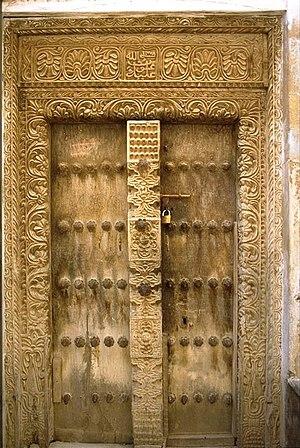
La culture de la Tanzanie désigne d'abord les pratiques culturelles observables de ses 51 000 000 d'habitants.
La culture swahilie est la culture partagée par les populations de la côte de l'Afrique de l'Est. Le terme viendrait du pluriel du mot arabe sahel ساحل : sawahil سواحل, qui signifie côte ou frontière. Ces populations sont d'origine bantoue avec des apports arabes et, dans une moindre mesure, persans. Les cités-États côtières comme Mombasa, Gede, Malindi et les archipels de Zanzibar, des Comores, de Kilwa et de Lamu, formaient une unité de culture swahilie prospère et renommée, vivant du commerce de marchandises africaines destinées aux marchés locaux et orientaux. Ces populations parlaient des langues voisines, variantes du swahili, et partageaient un certain nombre de valeurs propres. C'est avant tout une culture urbaine, africaine et musulmane. Les arabes appelaient al-Zanj les territoires sous la domination de ces cités, d'où le nom souvent donné à la région de « Zenj » ou « Zanguebar ».
Le Zanguebar ou Zanj, voire Zingium ou côte swahilie, sont des anciennes appellations de la même partie de la côte de l'Afrique orientale qui se trouve répartie aujourd'hui entre le Mozambique, la Tanzanie, le Kenya et la Somalie. Elle comporte aussi les îles côtières, et on y inclut parfois également la côte musulmane de Madagascar.
La Tanzanie, en forme longue la république unie de Tanzanie ou république-unie de Tanzanie, en swahili Tanzania et Jamhuri ya Muungano wa Tanzania, en anglais Tanzania et The United Republic of Tanzania, est un pays d'Afrique de l'Est situé en bordure de l'océan Indien, dans la partie tropicale de l'hémisphère sud. Il est entouré au nord par le Kenya et l'Ouganda, à l'ouest par le Rwanda, le Burundi et la République démocratique du Congo, au sud-ouest par la Zambie et le Malawi et au sud par le Mozambique. Le pays couvre 945 087 km² et compte 58,5 millions d'habitants en 2018, essentiellement bantous. Sa capitale est Dodoma, située dans l'intérieur des terres, mais le principal pôle économique est l'ancienne capitale Dar es Salam, située sur la côte. Les langues officielles sont le swahili et l'anglais mais l'arabe est aussi parlé notamment dans les îles de Zanzibar et Pemba.